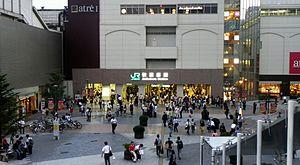
La gare d'Akihabara est une gare ferroviaire de la ville de Tokyo au Japon. Elle est située dans l'arrondissement de Chiyoda, dans le quartier d'Akihabara. La gare est desservie par les lignes de la JR East, du Tokyo Metro et de la Metropolitan Intercity Railway Company.